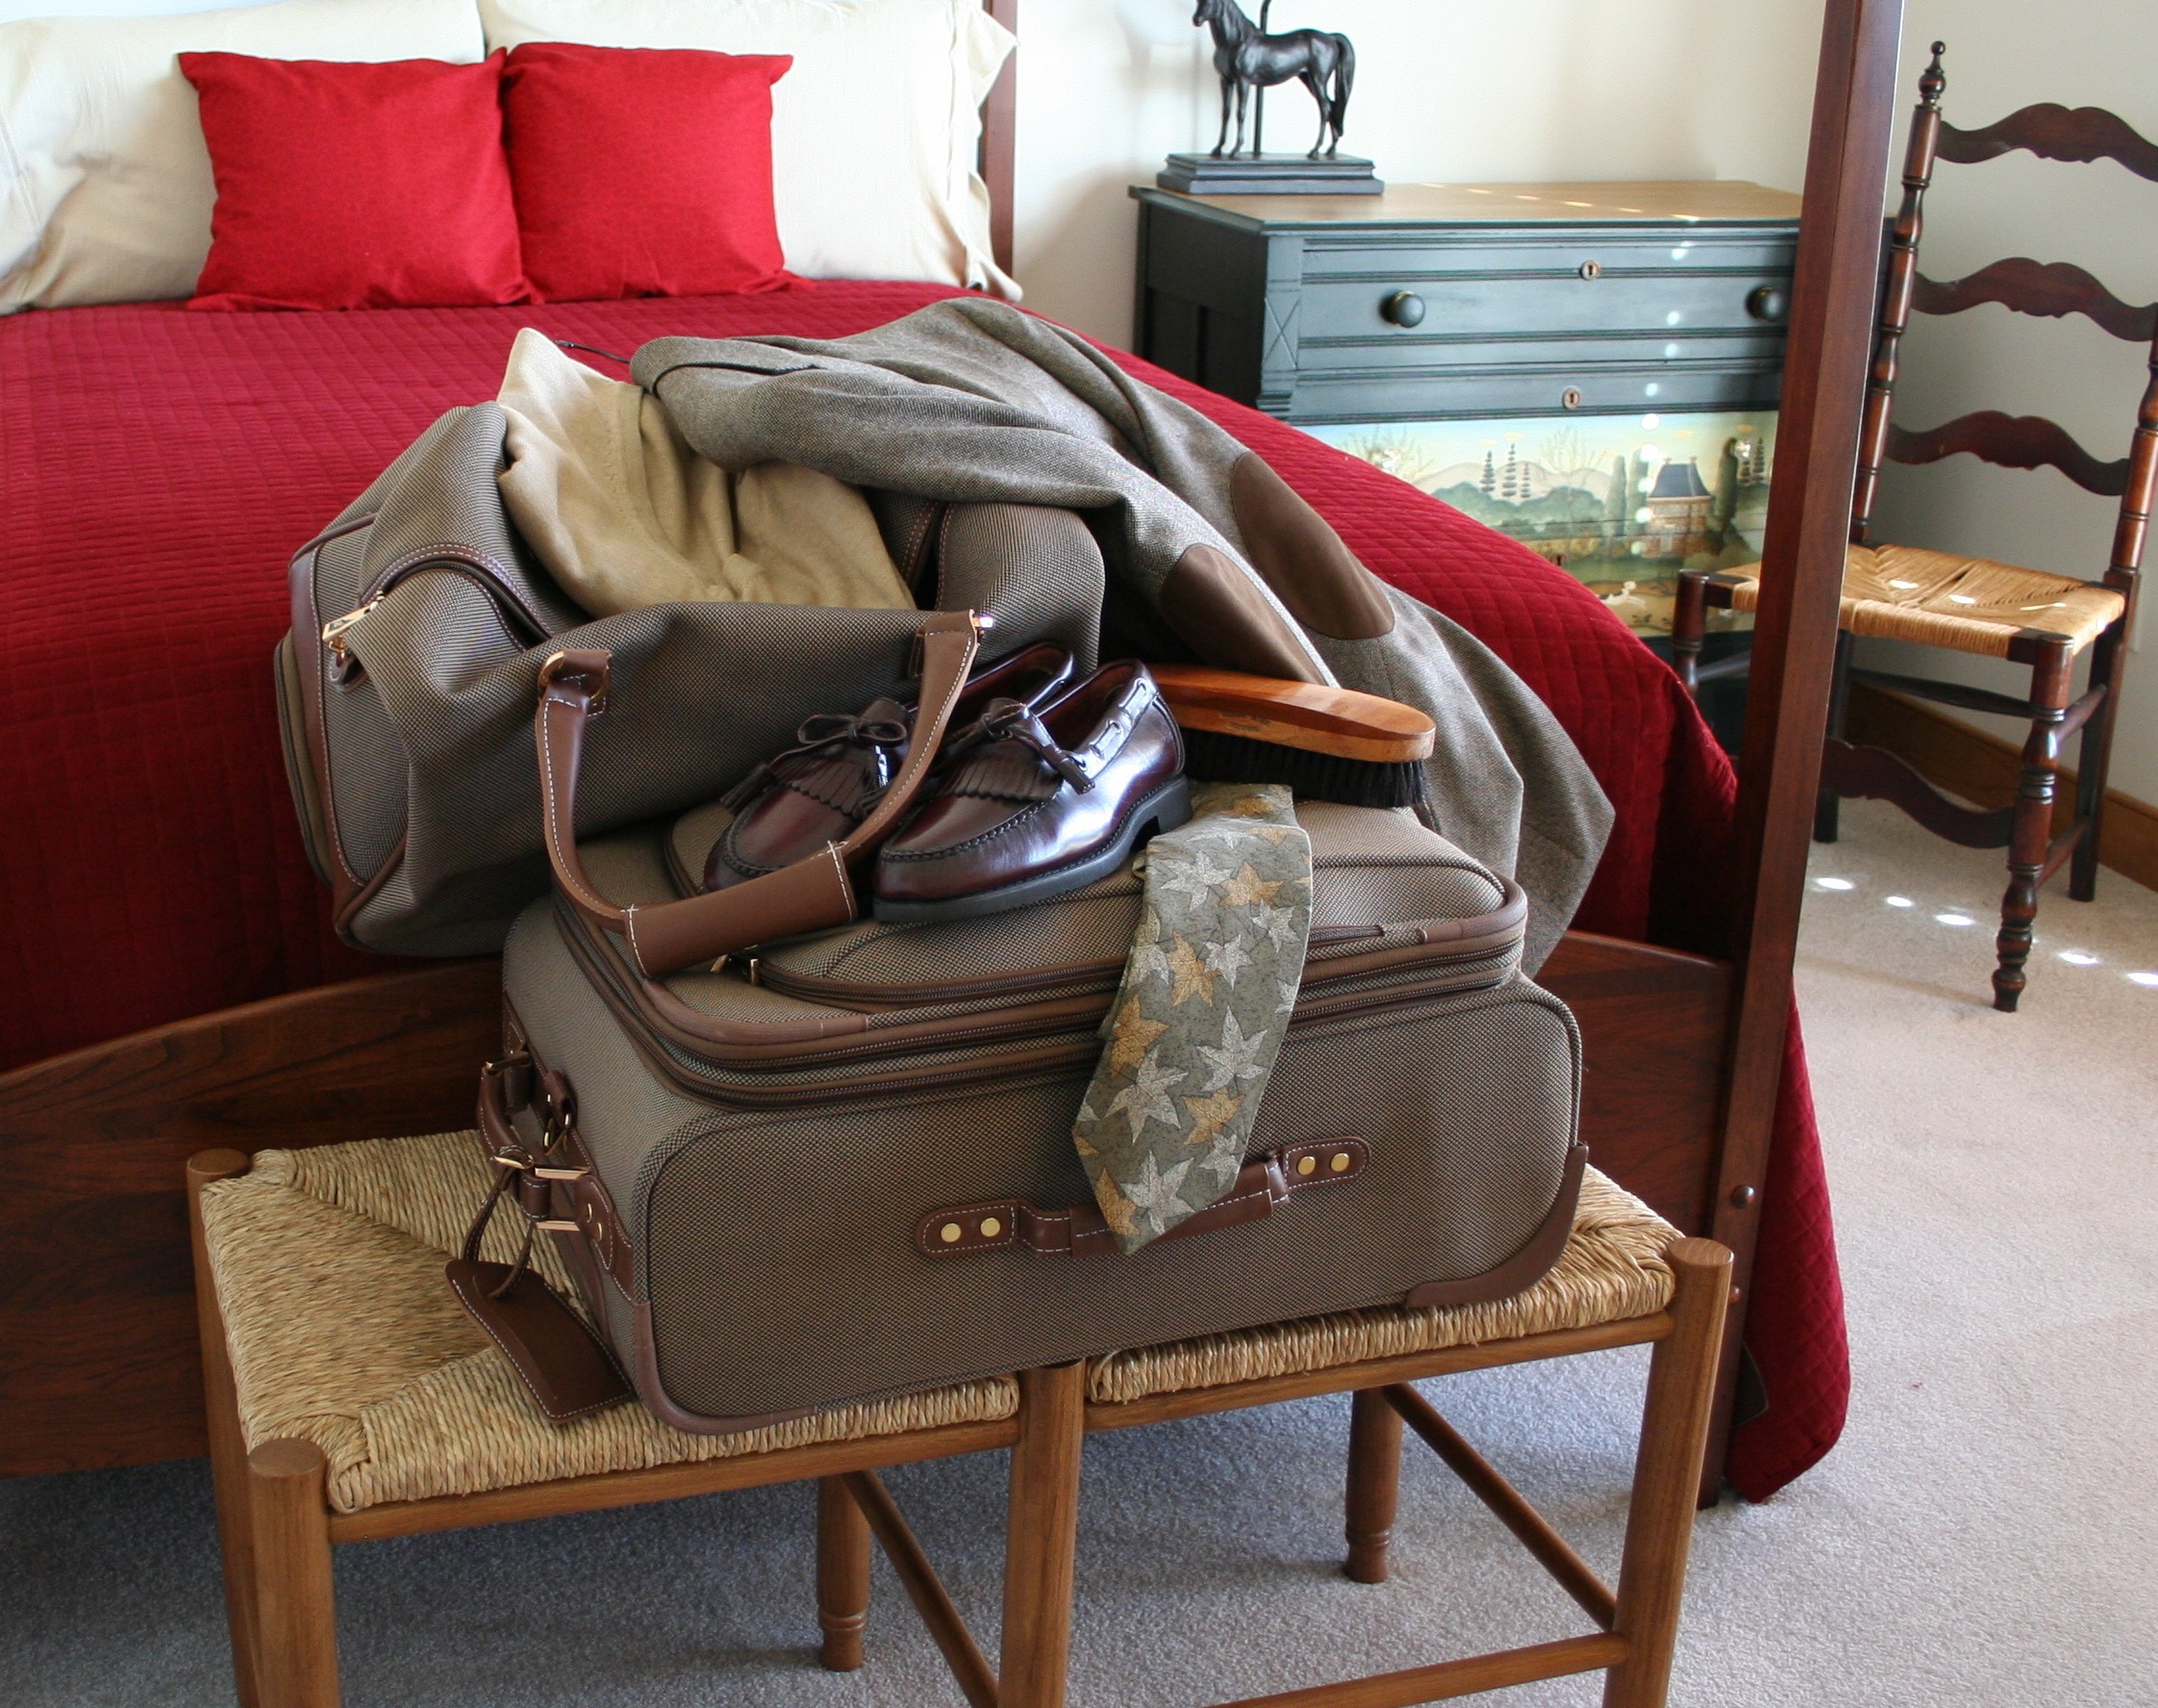
table, chair, trunk, vacation, travel, tie, traveler, bag, living room, business, furniture, room, trip, couch, luggage, product, briefcase, shoes, bed, case, suitcase, packed, traveller, destination, voyage, baggage, packing, studio couch